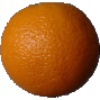
Label: Orange 1